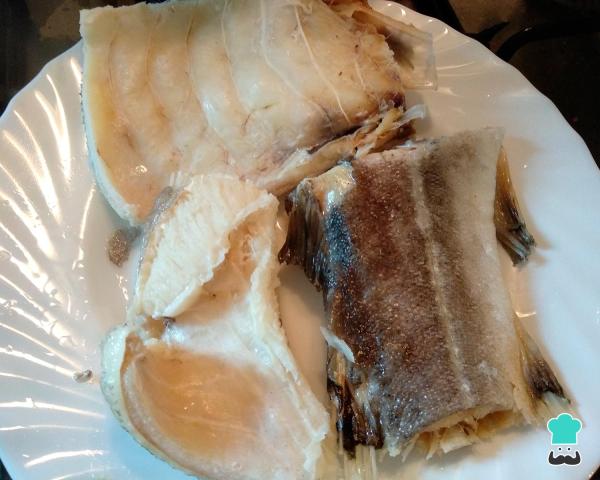
Mientras reposa la masa de la empanada de bacalao, cocinamos el pescado en agua con la hoja de laurel durante 15-20 minutos. Cuando esté listo, lo retiramos, colamos, dejamos que se enfríe y lo desmenuzamos quitando la piel y las espinas.